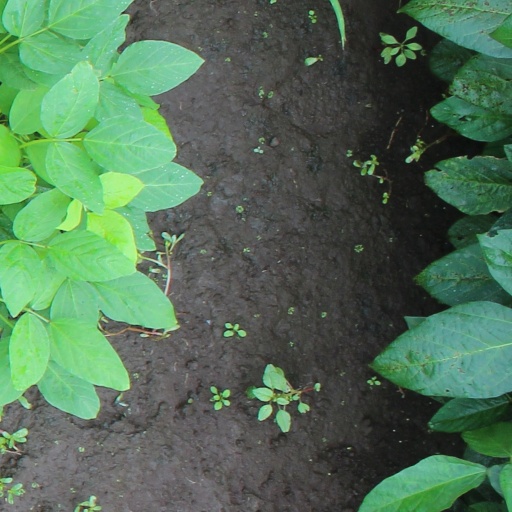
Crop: soybean